Wilhelm Brückner (luthier)

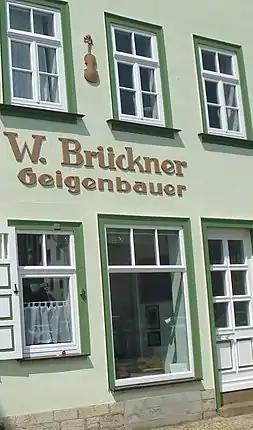
Workshop, in the fifth generation

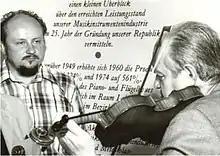
Brückner with David Oistrakh in Erfurt in 1974

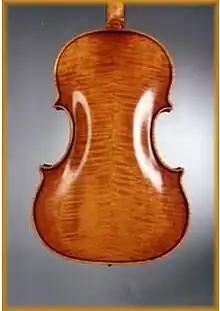
A typical Brückner viola

Wilhelm Brückner (30 September 1932 – 2 January 2025) was a German luthier. His workshop is located in Erfurt, where he developed his own viola model.